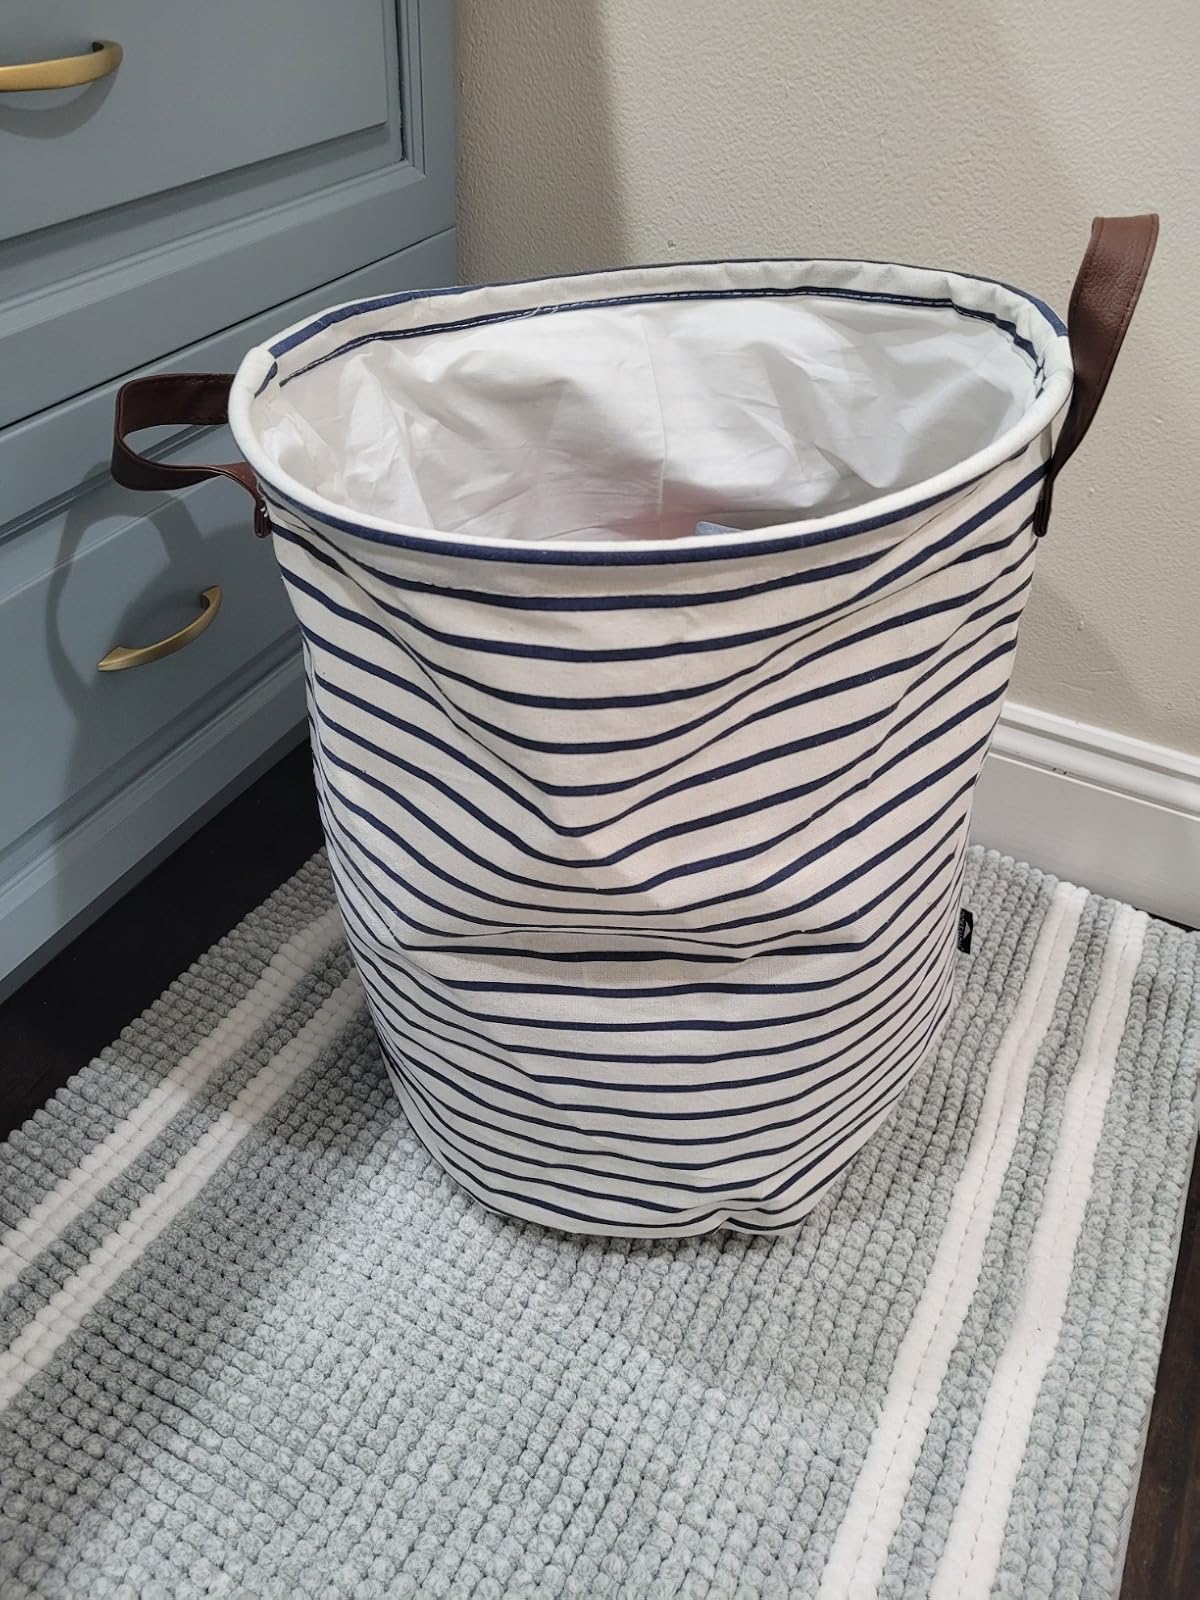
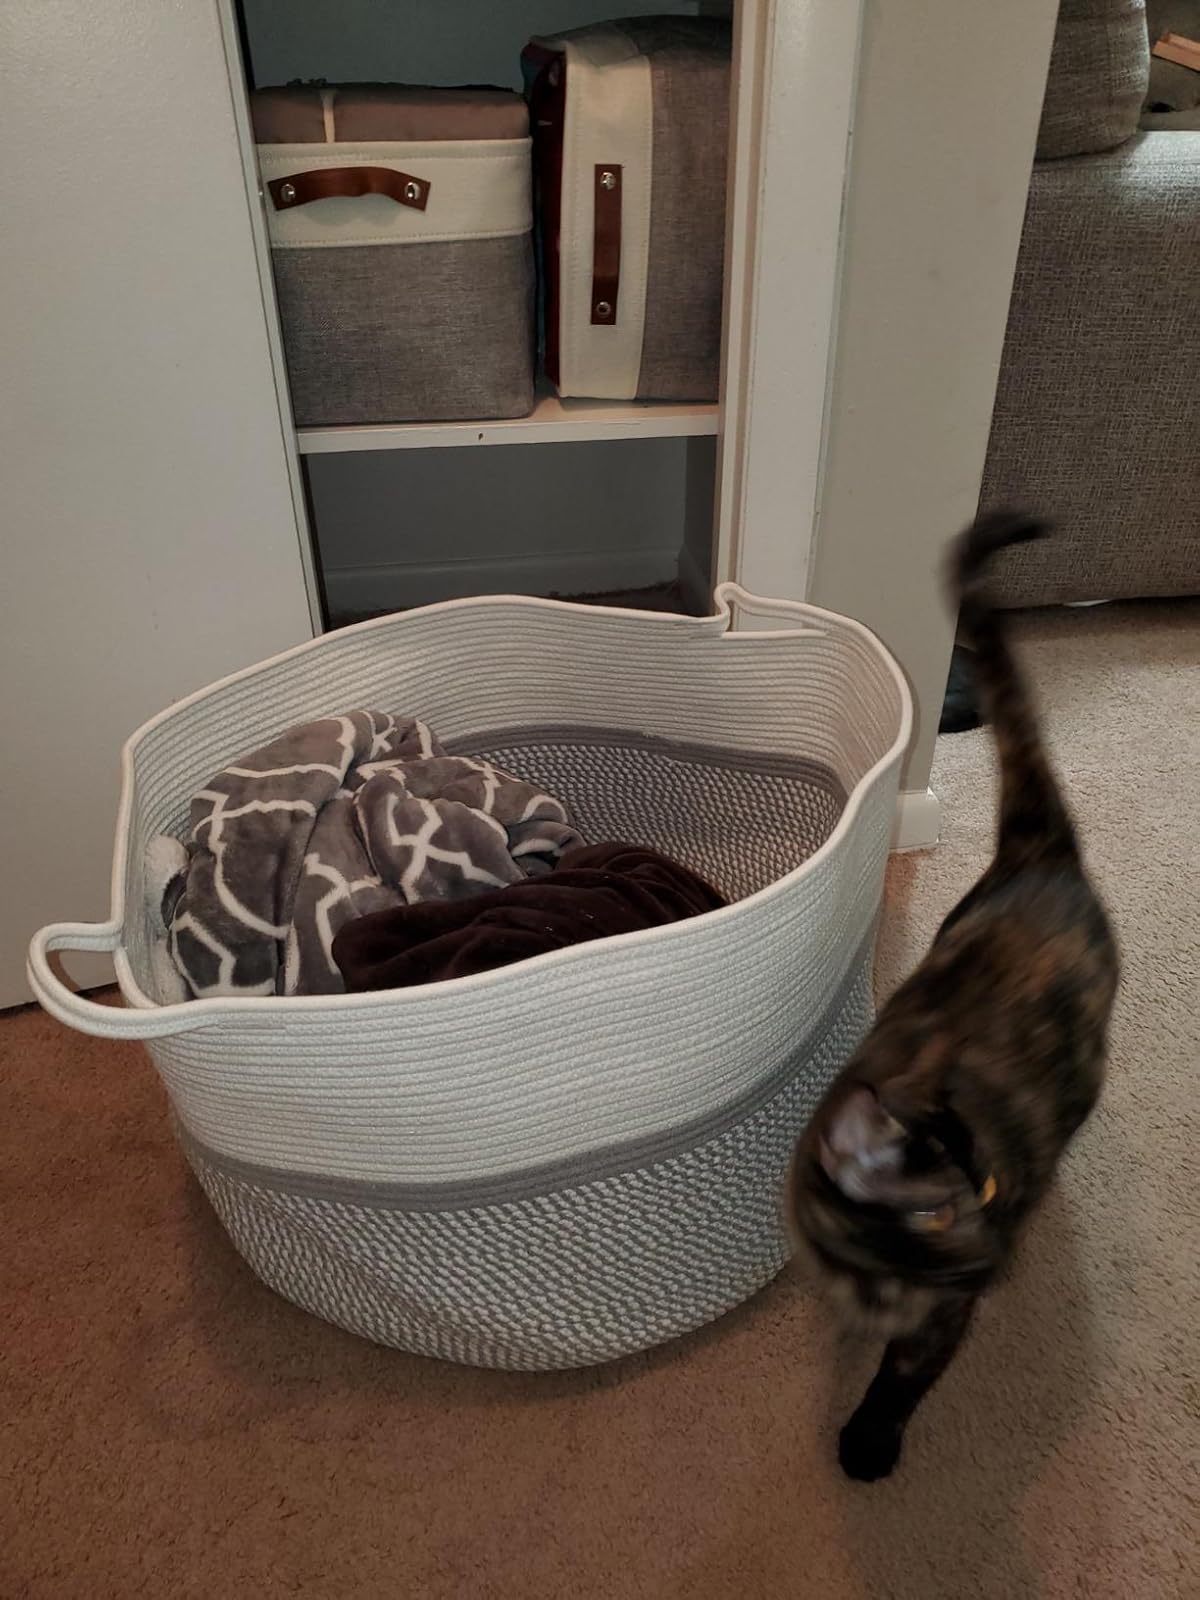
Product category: items_hamper
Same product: no